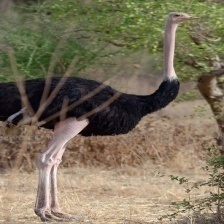
Species: OSTRICH
Scientific name: STRUTHIO CAMELUS